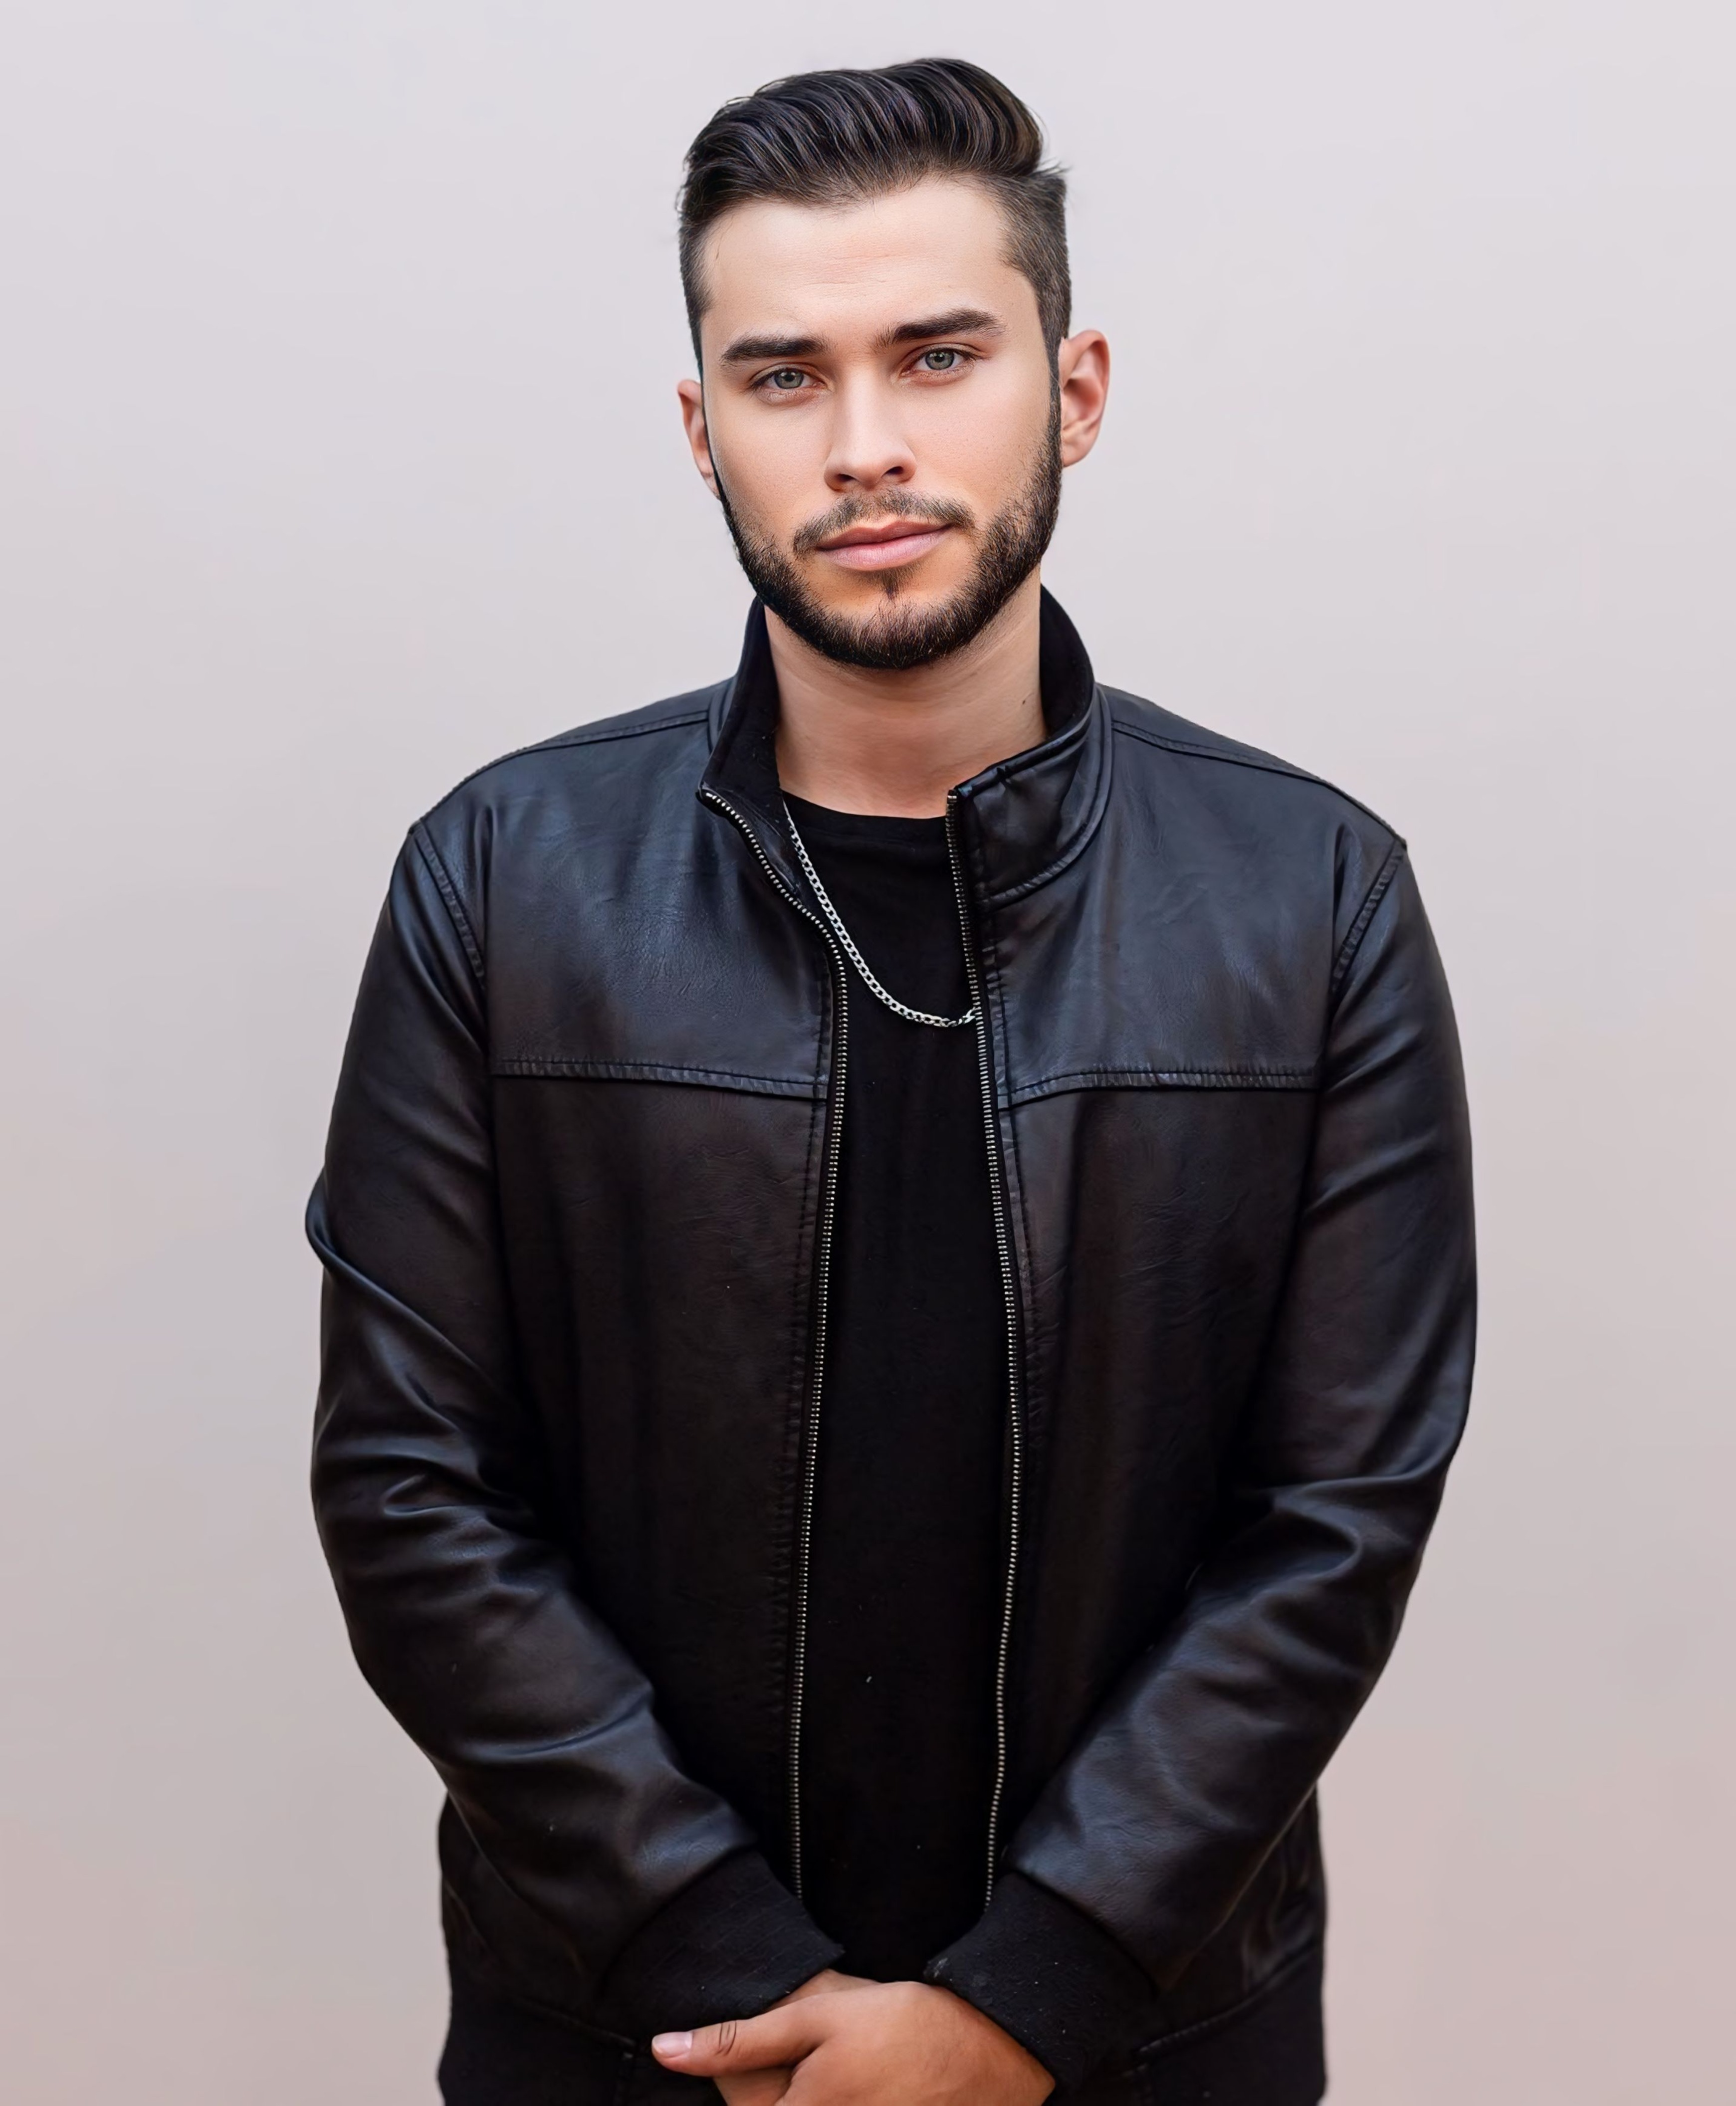
man, handsome, white, leather jacket, pose, face, hair, head, lip, human body, neck, jaw, beard, sleeve, flash photography, jacket, gesture, collar, dress shirt, facial hair, black hair, blazer, fashion design, t shirt, necklace, fashion model, eyewear, formal wear, button, fur, jewellery, fashion accessory, zipper, leather, moustache, top, sitting, hoodie, hood, portrait photography, white collar worker, denim, photo shoot